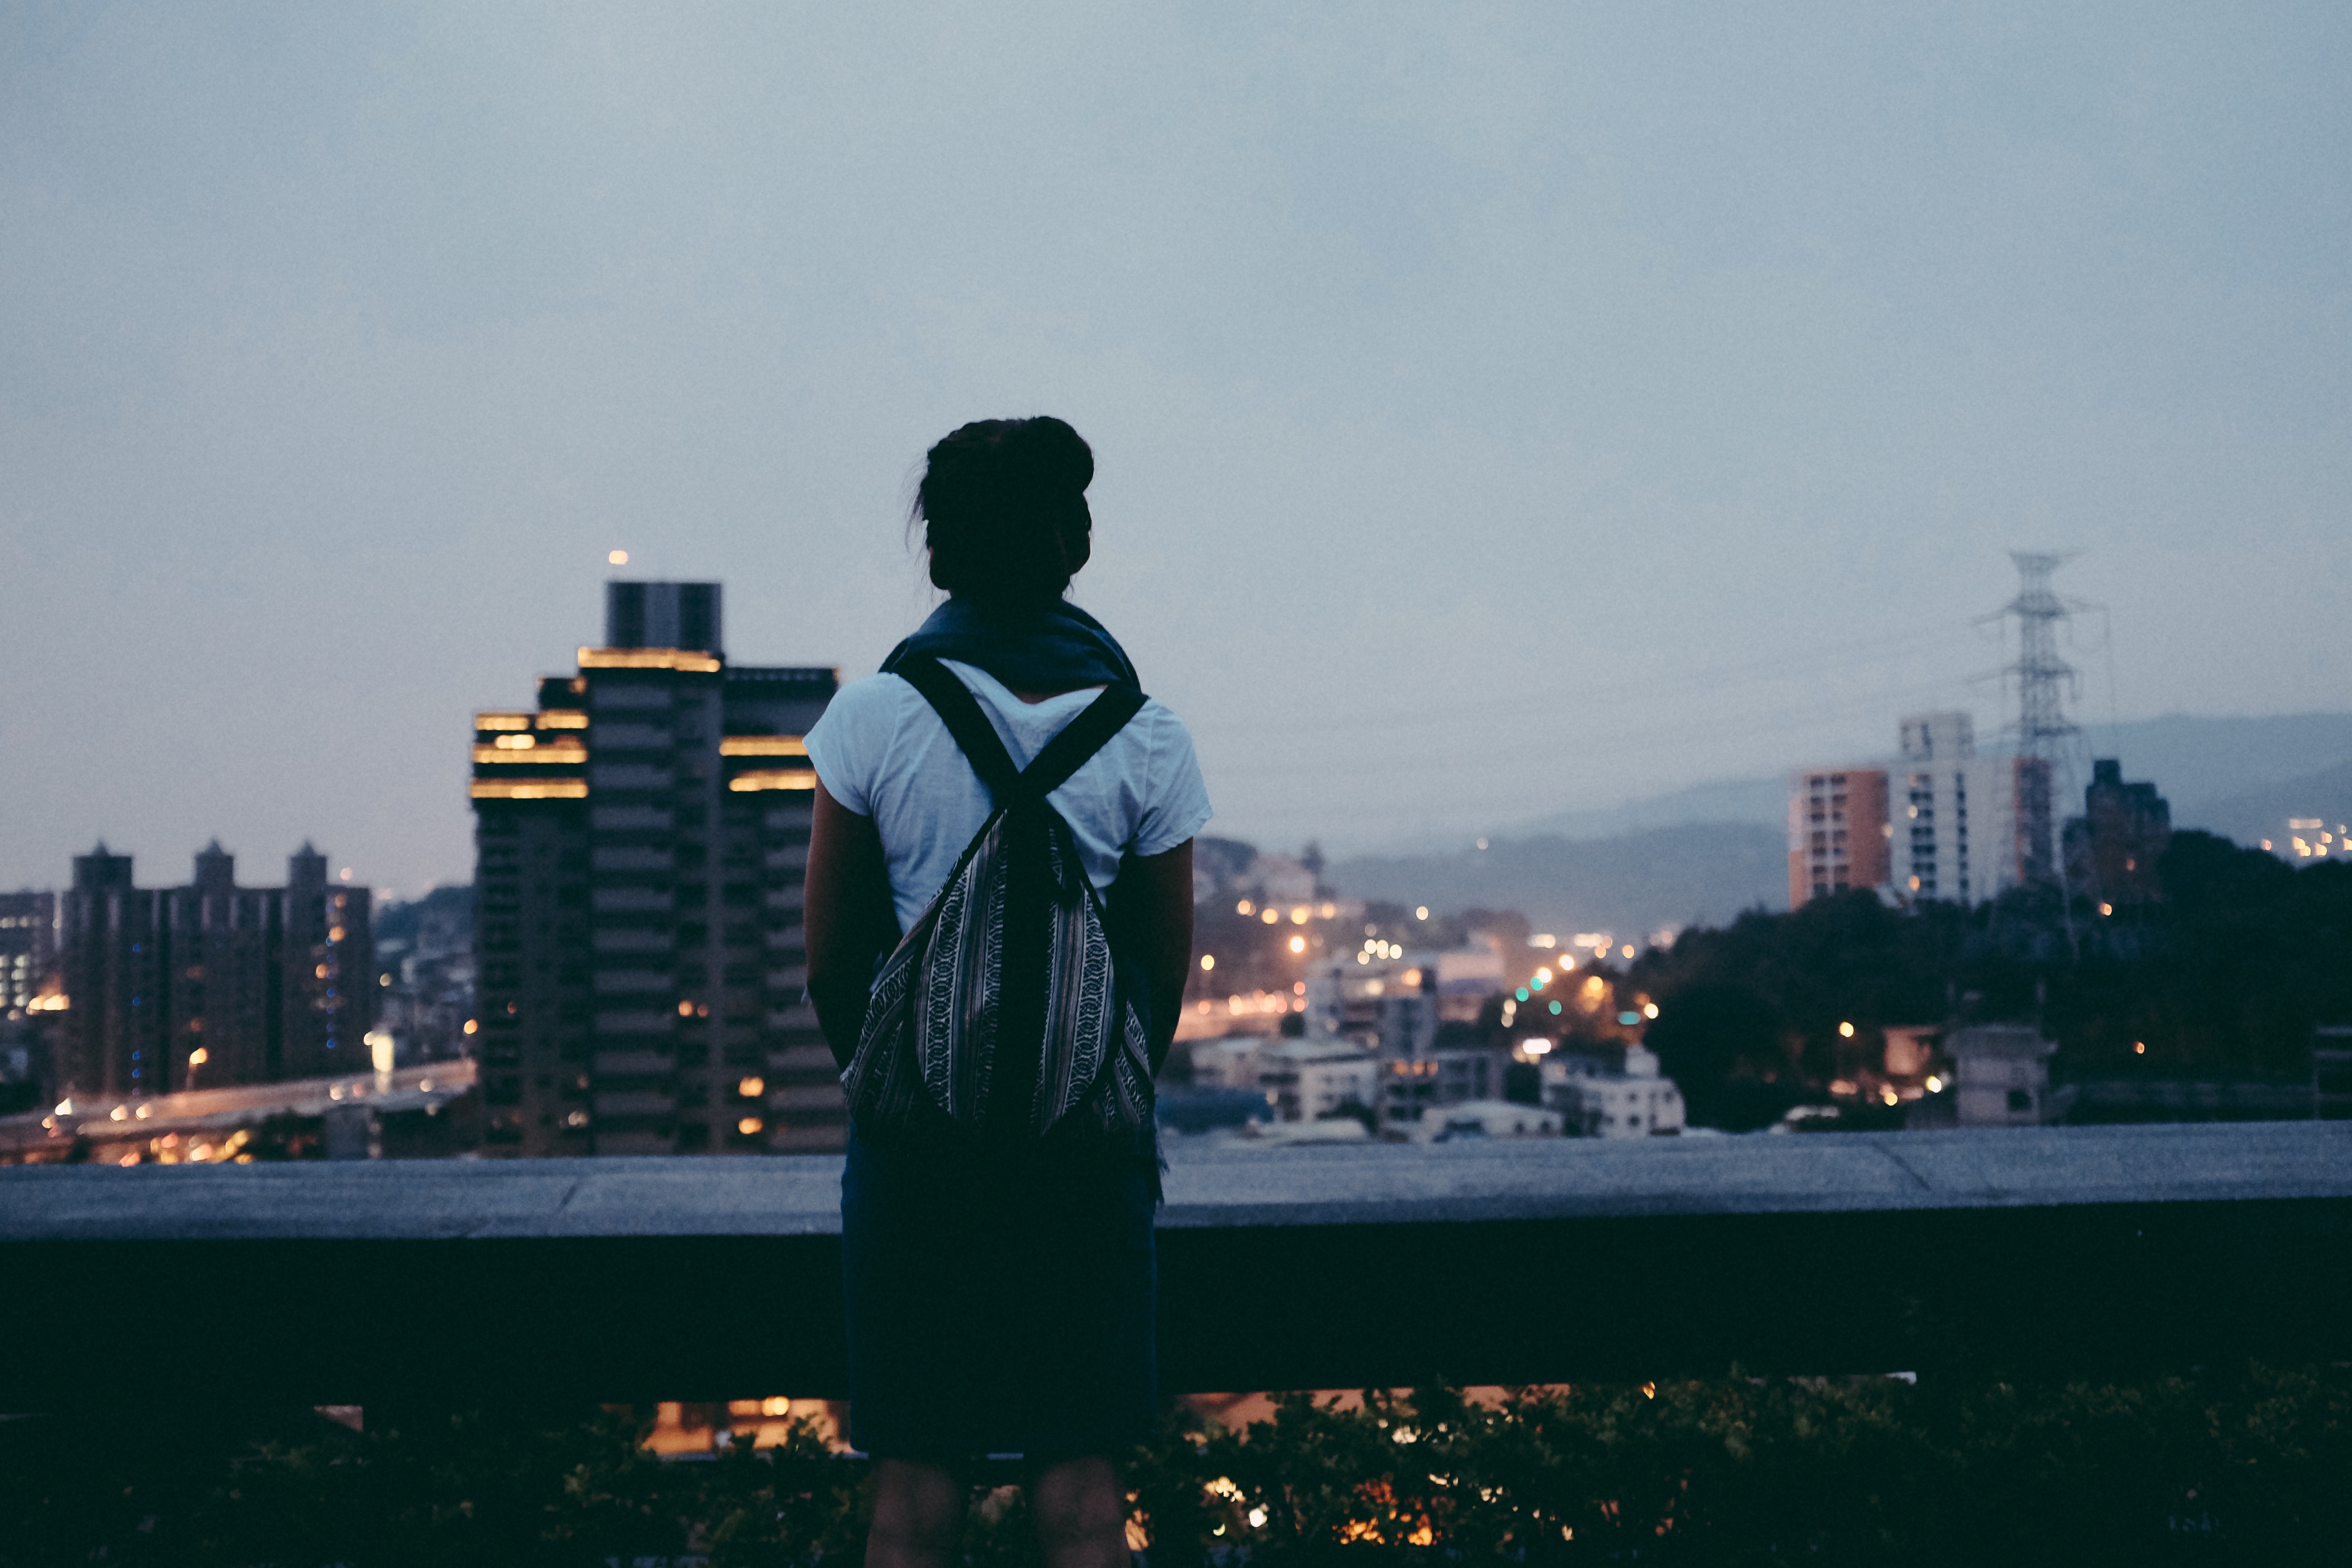
skyline, city, skyscraper, cityscape, dusk, evening, human settlement